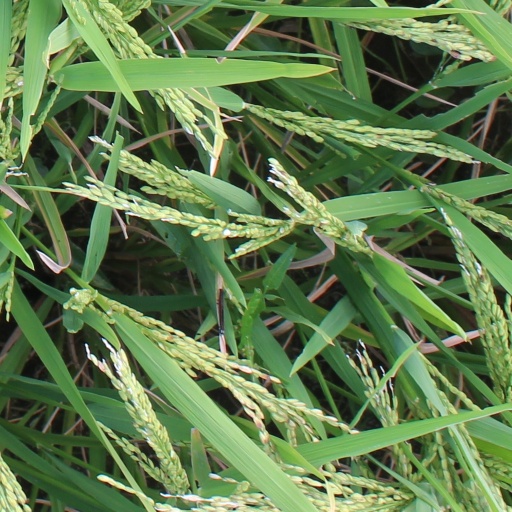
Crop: rice